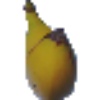
Label: Banana 1